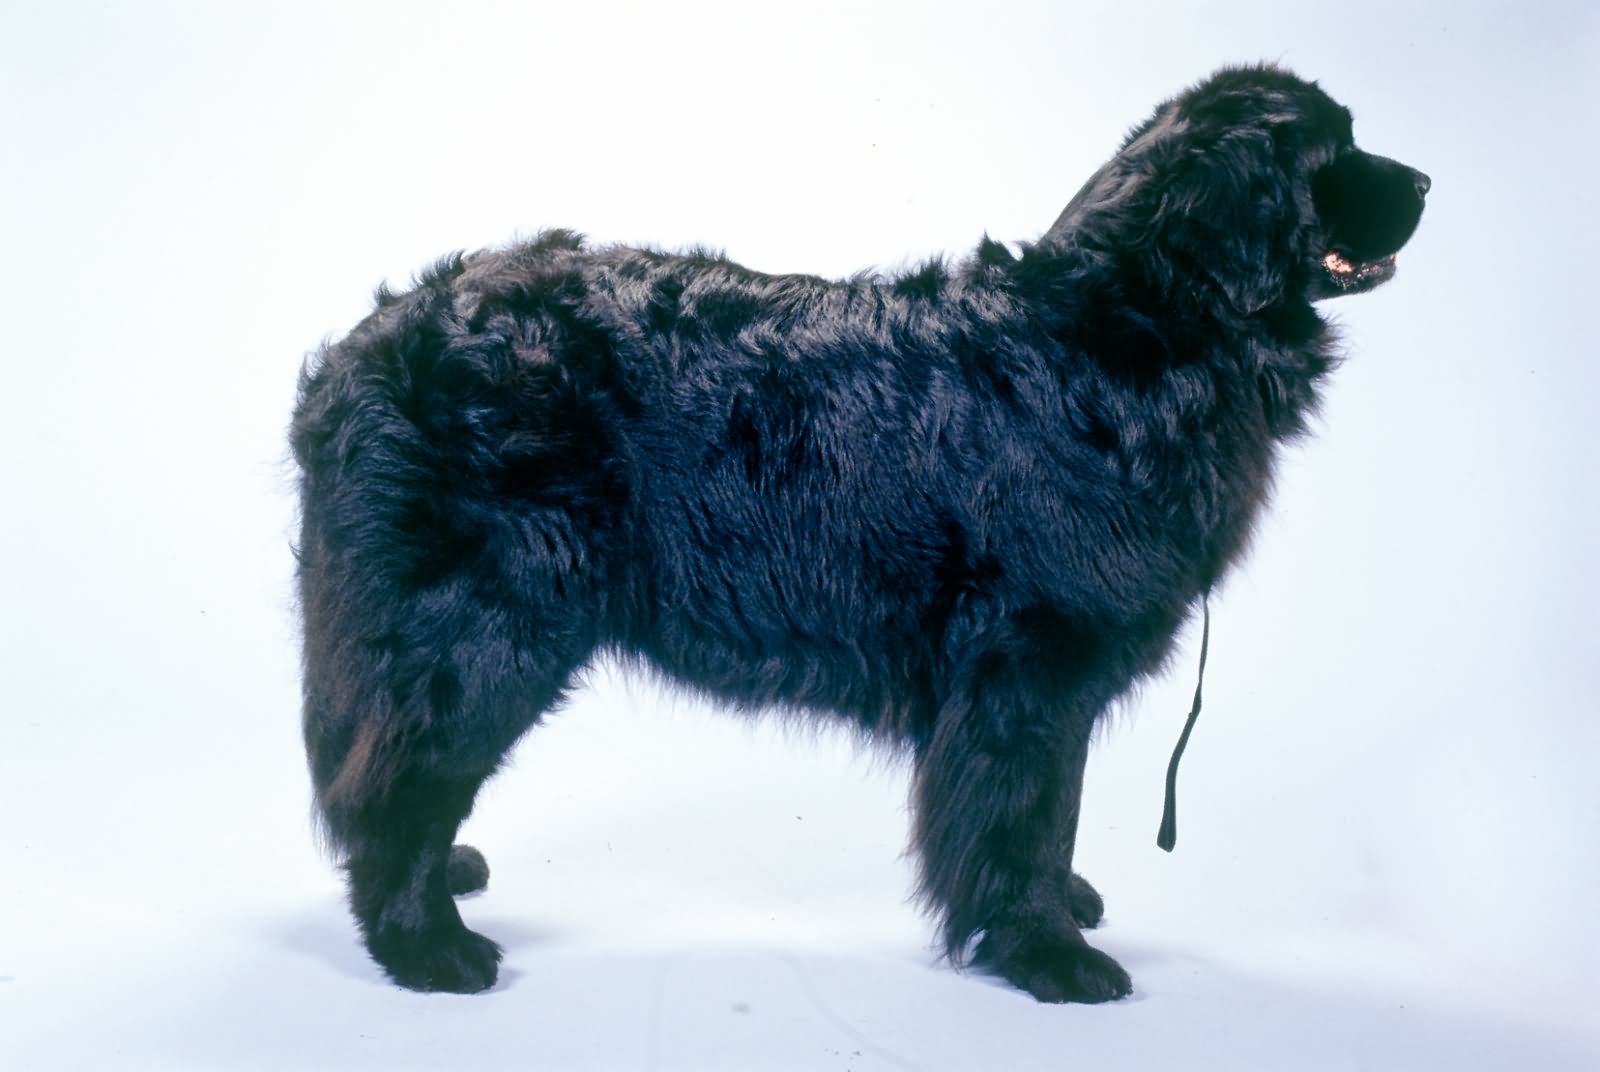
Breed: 215-n000031-Newfoundland